Taiwan Dog

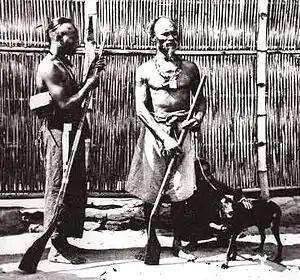
An aboriginal hunting party in "Ba̍k-sa", Formosan dog at the bottom right corner. Photo by John Thomson, 1871: "A Native Hunting Party Baksa Formosa 1871".

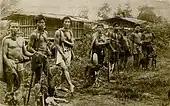
From a collection of "National Geographic" photos ca. 1939, taken by Japanese photographer Katsuyama (幽芳勝山) with the Saisiyat people.

At the end of World War II, for military purposes and preventing the U.S. Army from landing on the east coast of Taiwan, Japan started to build the Central and Southern Cross-Island Highway. During the construction, there were military dogs traveling with the highway workers, German Shepherds. This led to crossbreeding between the Formosans and the military dogs. If it were not for these strategic constructions, the Formosans may have had a chance to preserve their bloodline high in the mountains. Furthermore, during this period, there was evidence showing that the Japanese military launched a massacre to reduce the population of the Formosan Mountain Dog. However, the true reason for this may never be known.